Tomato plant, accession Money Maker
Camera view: vertical (180 deg); turntable rotation: 150 degrees
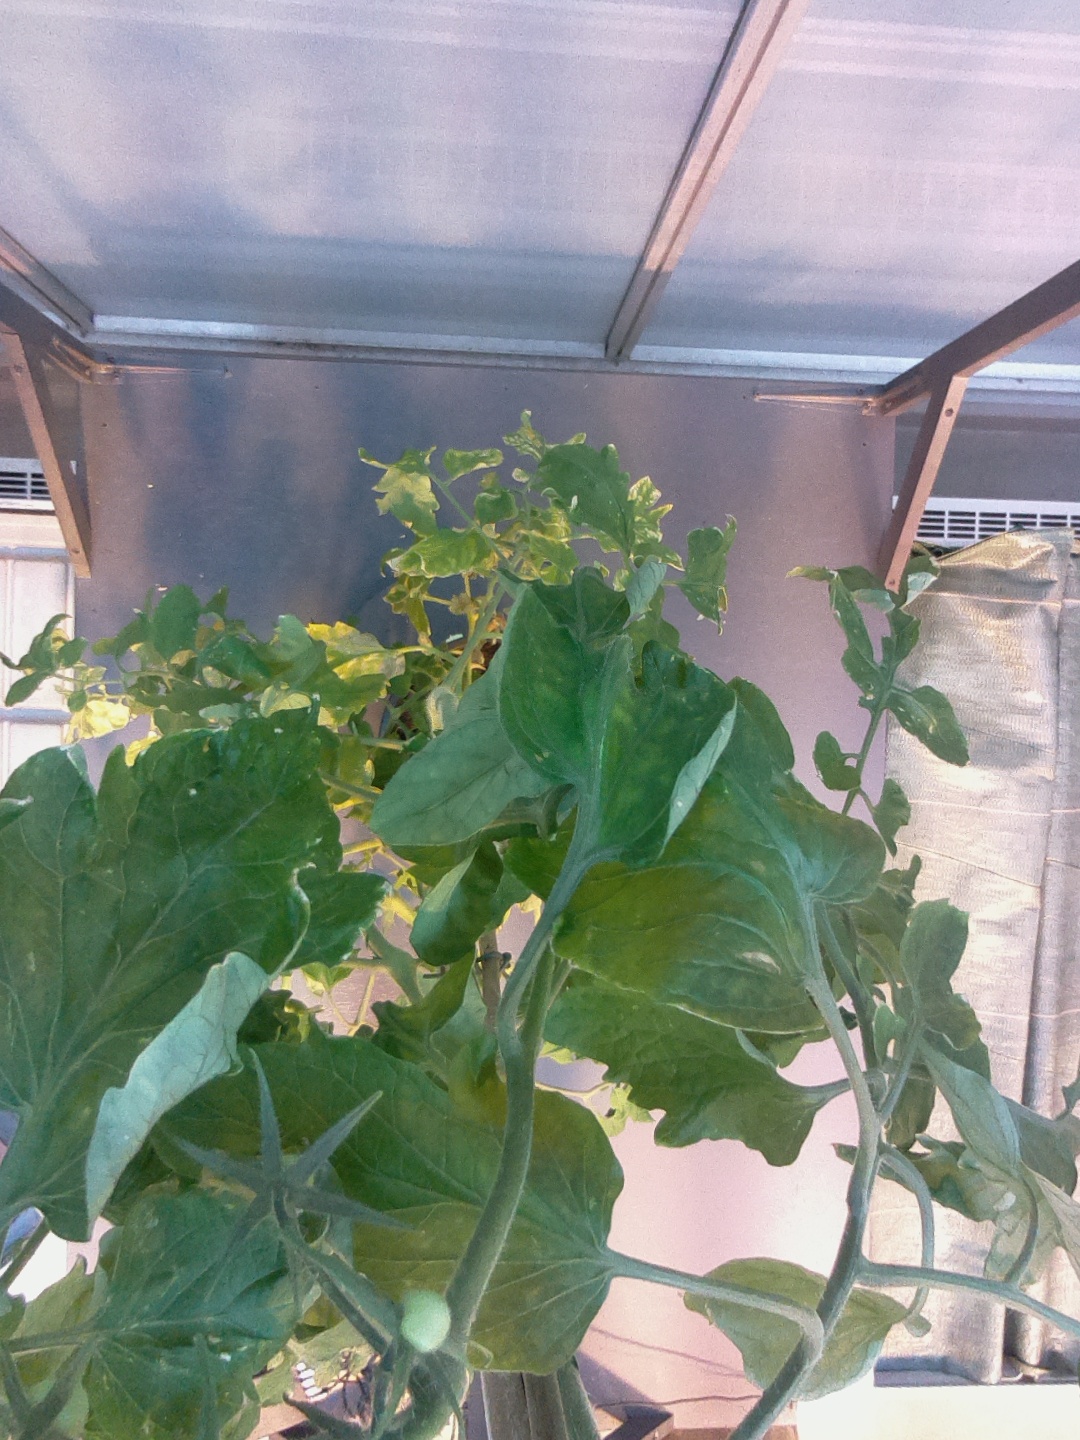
BBCH growth stage 75: 50%-60% of final fruit size